Gill

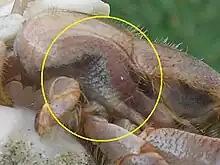
Caribbean hermit crabs have modified gills that allow them to live in humid conditions.

The gills of aquatic insects are tracheal, but the air tubes are sealed, commonly connected to thin external plates or tufted structures that allow diffusion. The oxygen in these tubes is renewed through the gills. In the larval dragonfly, the wall of the caudal end of the alimentary tract (rectum) is richly supplied with tracheae as a rectal gill, and water pumped into and out of the rectum provides oxygen to the closed tracheae.